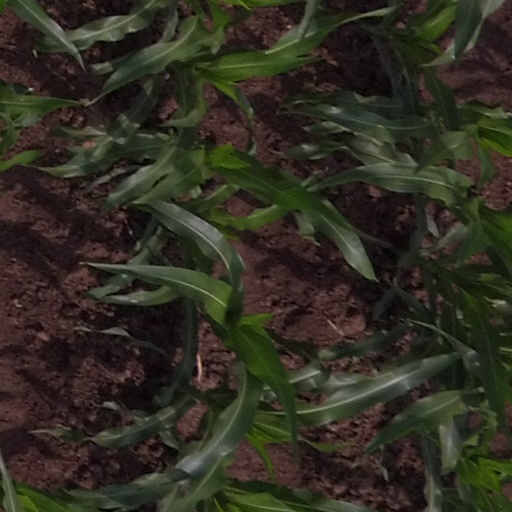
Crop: maize; corn